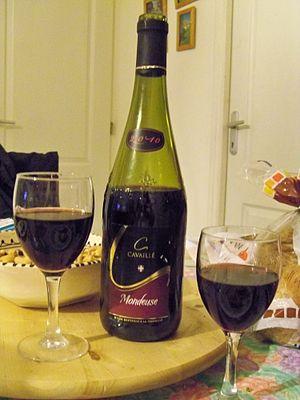
Bouteille de Mondeuse de Savoie
Le vin de Savoie, ou savoie, est un vin d'appellation d'origine contrôlée produit essentiellement dans les départements de la Savoie et de la Haute-Savoie, auxquels se rajoutent deux communes de l'Ain et une de l'Isère. Il s'agit d'une appellation régionale couvrant tout le vignoble de Savoie, qui se décline en seize dénominations géographiques.